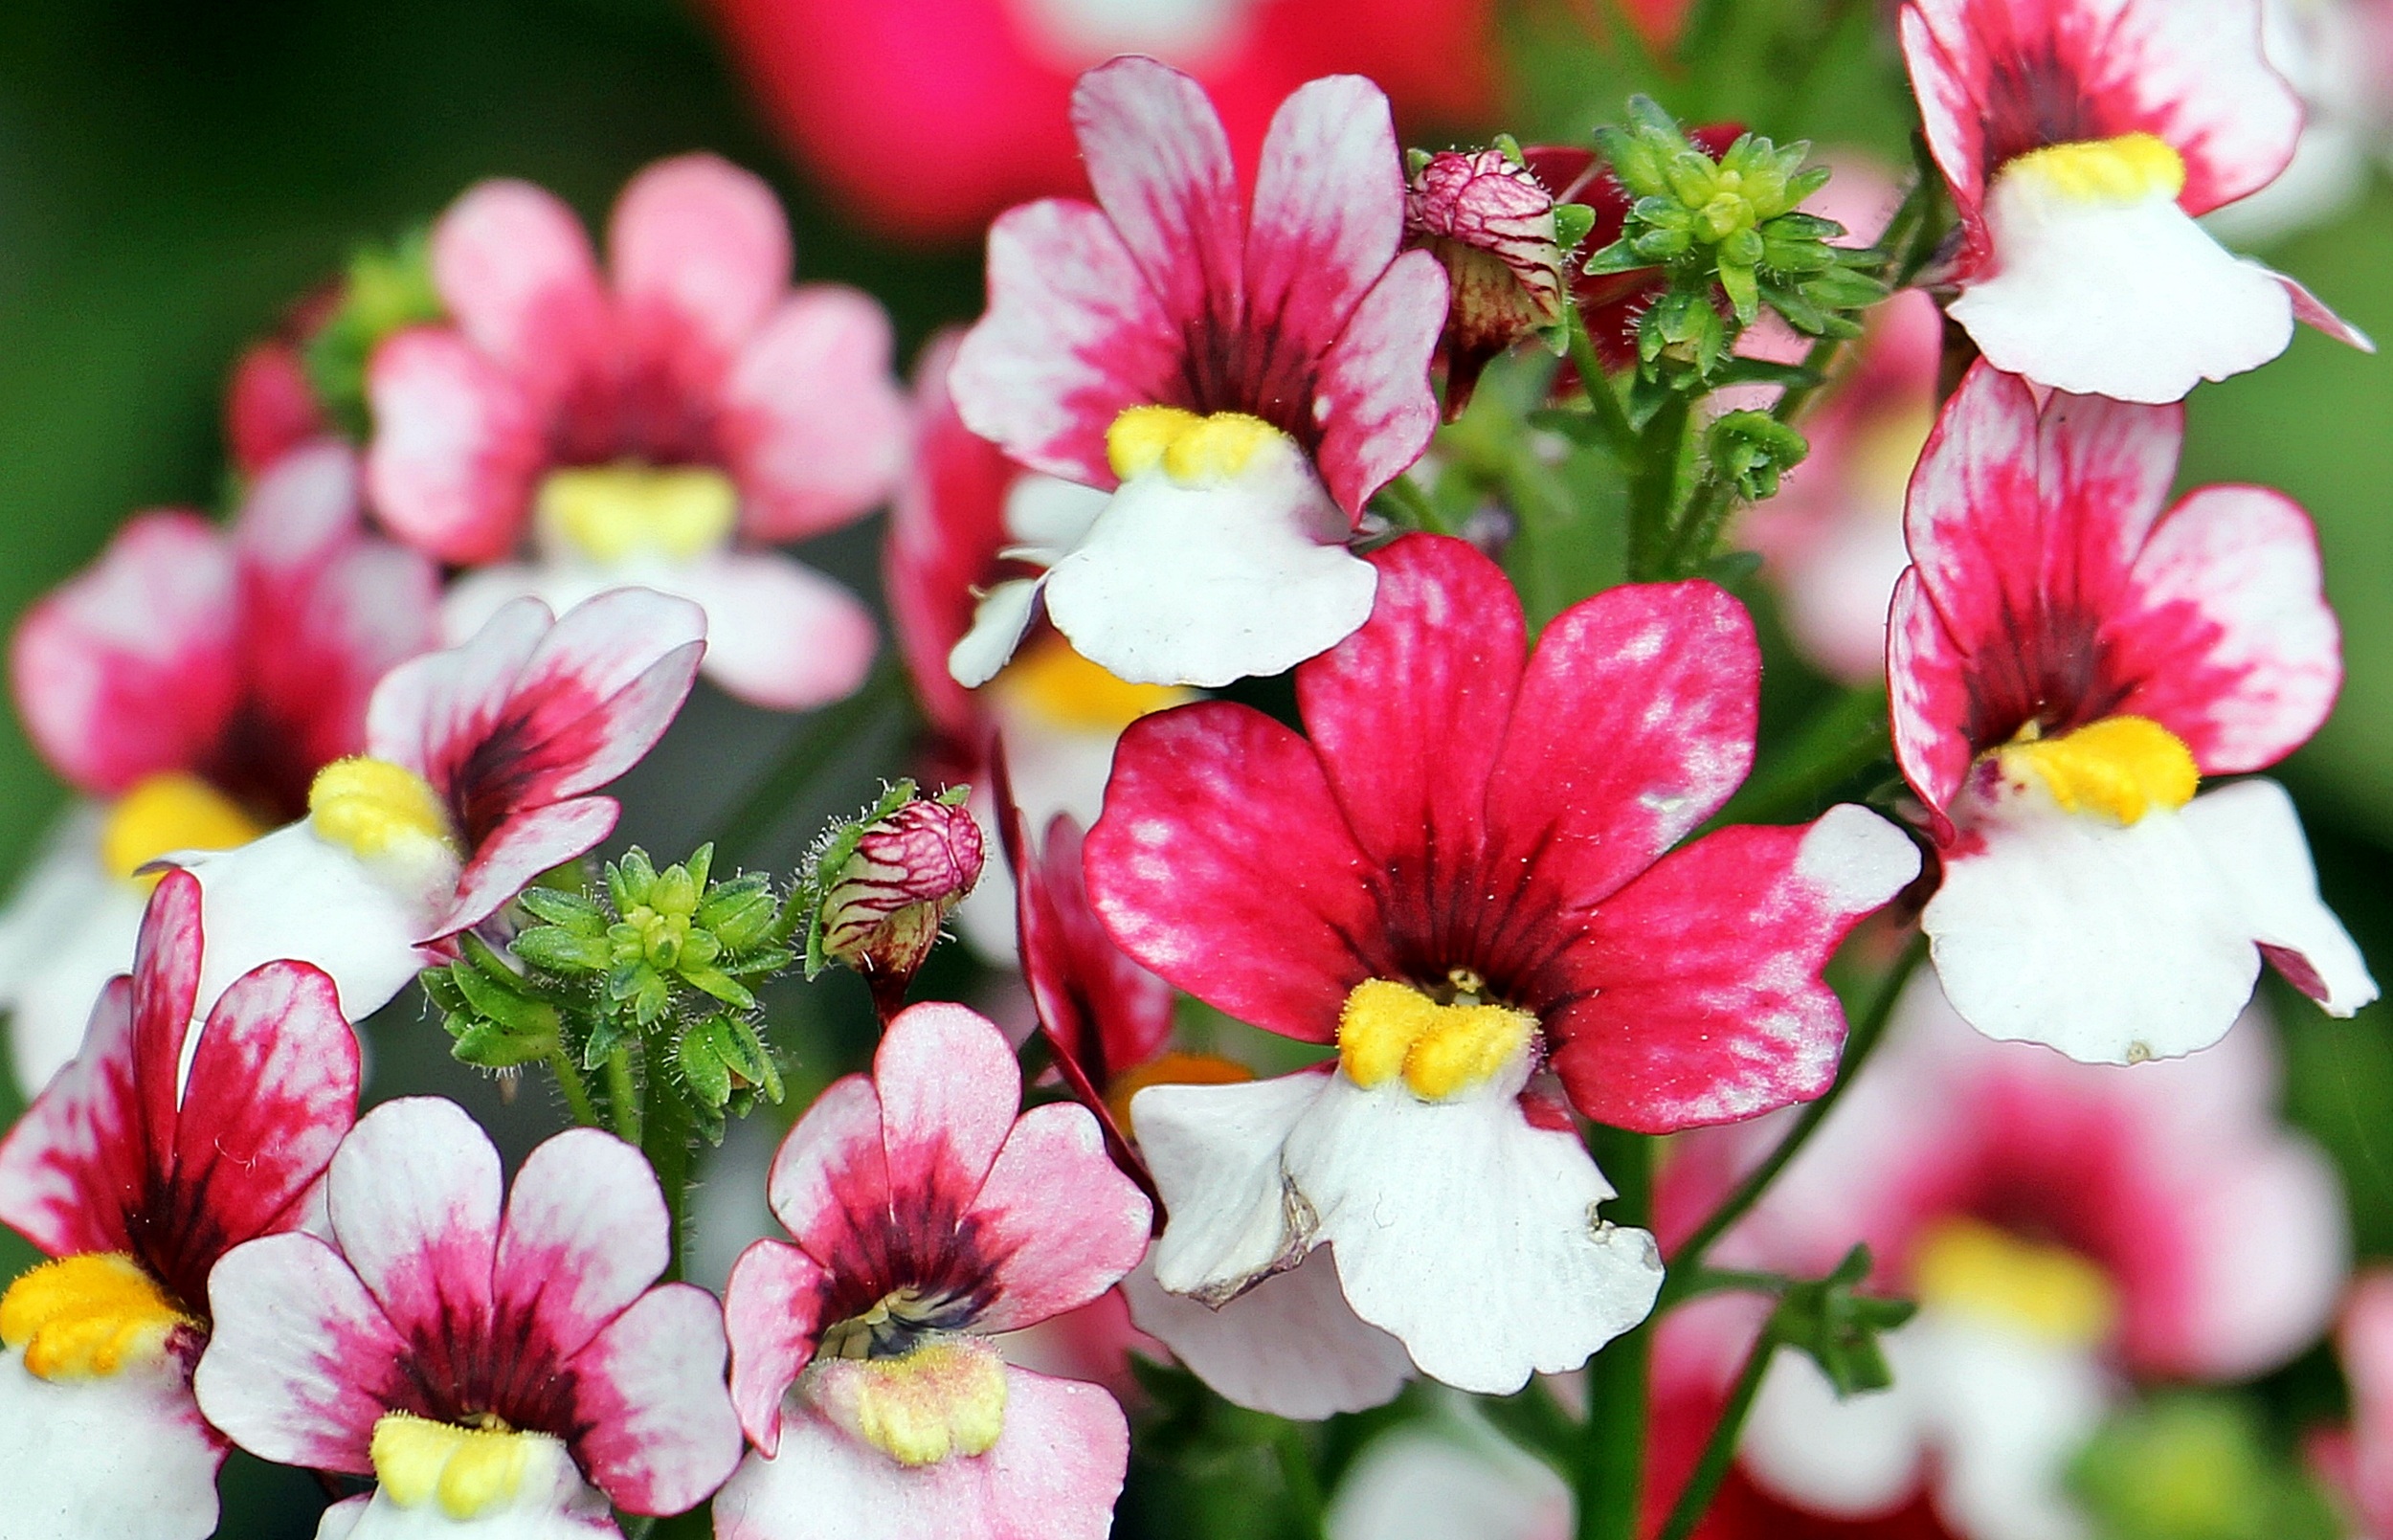
blossom, plant, white, flower, petal, summer, spring, red, market, botany, shopping, colorful, flora, wildflower, flowers, market stall, sale, stands, floristry, macro photography, loewenmaeulchen, farmers local market, flowering plant, red white, peruvian lily, annual plant, land plant, violet family, alstroemeriaceae